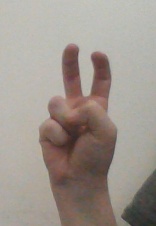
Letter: toot